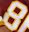
Number: 8